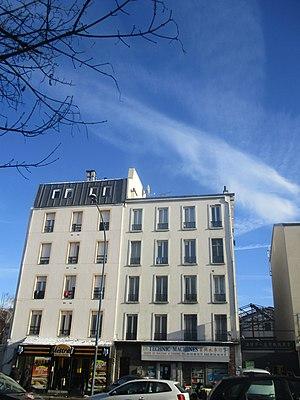
104 avenue Jean-Jaurès à Pantin dans la Seine-Saint-Denis.
L'avenue Jean-Jaurès, située à la limite entre Aubervilliers et Pantin, est l'une des artères principales de ces deux villes.